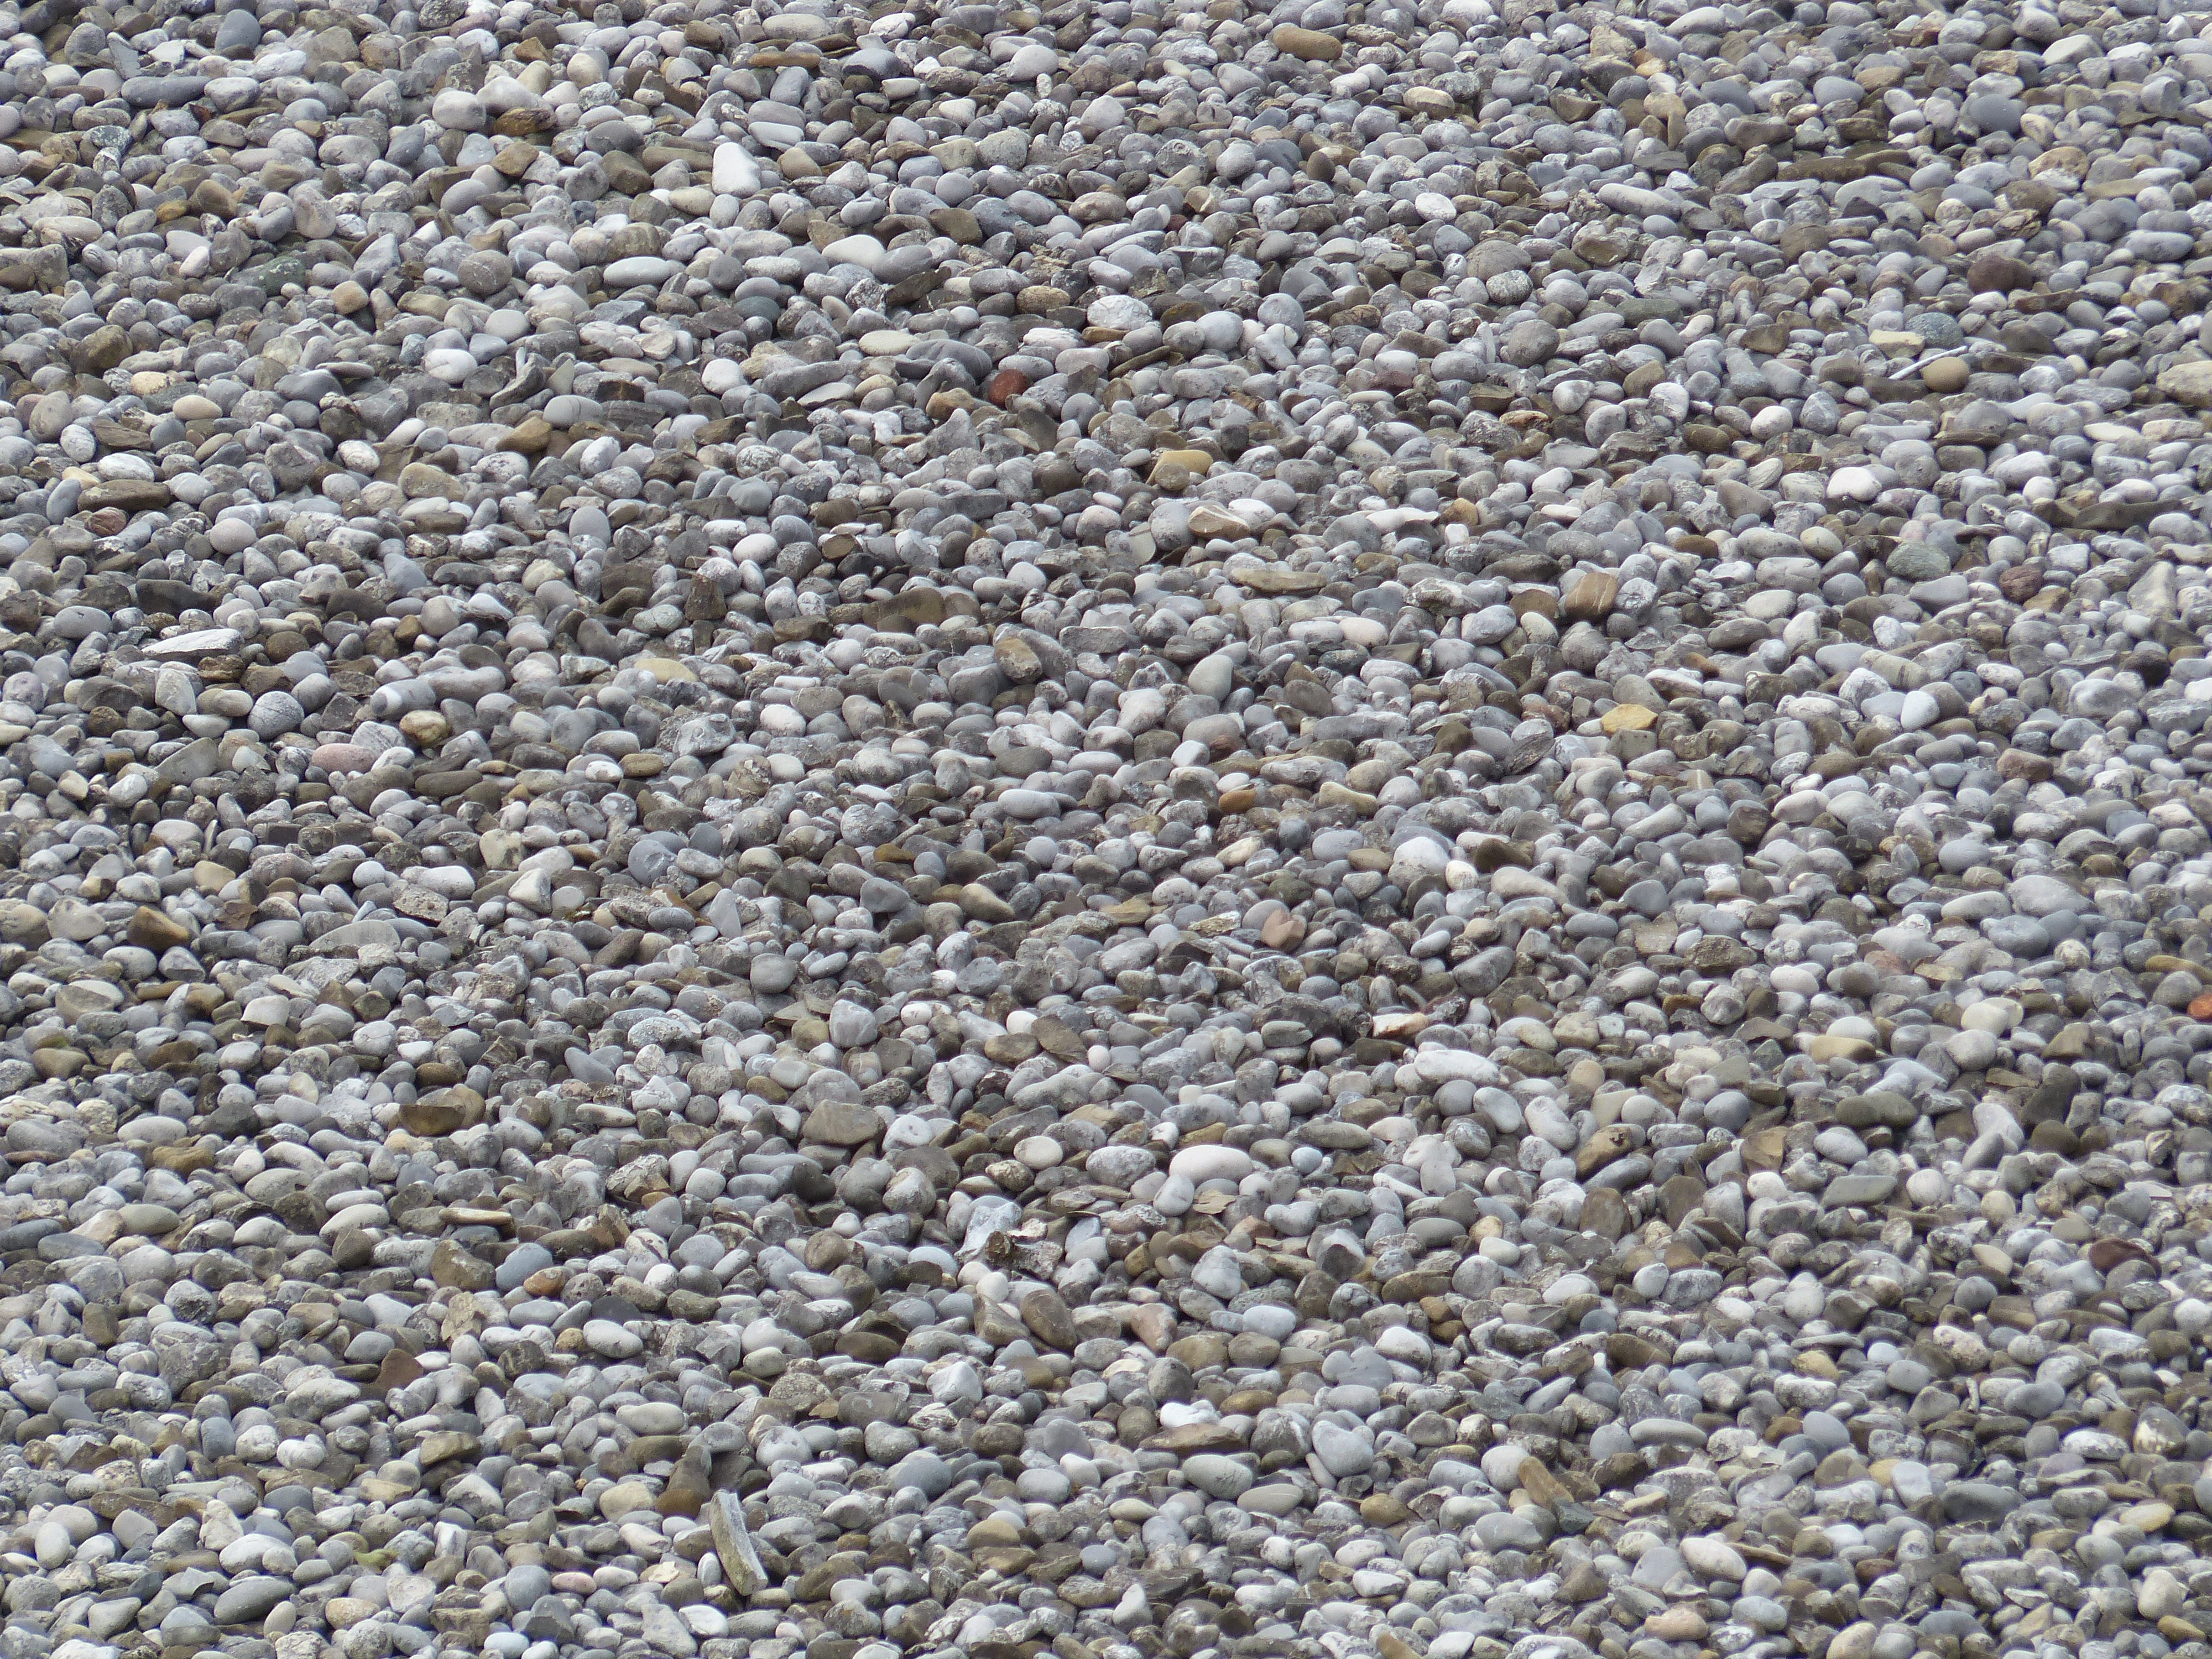
sand, rock, structure, texture, floor, asphalt, construction, pebble, soil, material, grey, stones, rubble, gravel, flooring, steinchen, road surface, small stone